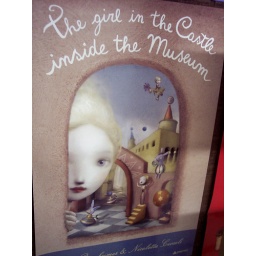
the girl in the castle inside the museum